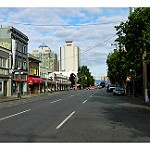
Scene: Outdoor